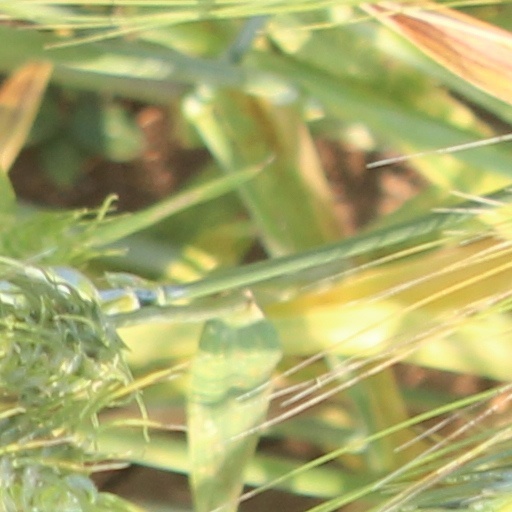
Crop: wheat